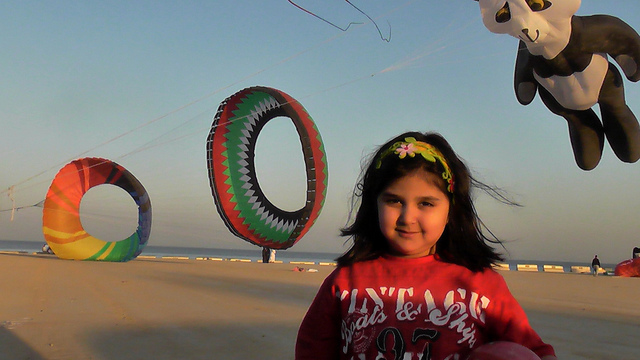
user: Given an image and a question. Answer the question in a short answer. Question: What type of day is it? Short Answer:
assistant: windy